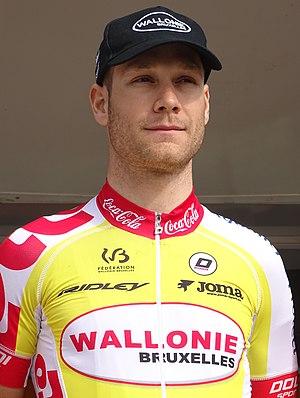
Reportage réalisé le jeudi 16 avril à l'occasion du départ et de l'arrivée du Grand Prix de Denain 2015 à Denain, Nord, Nord-Pas-de-Calais, France.